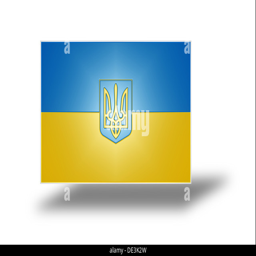
project of the flag with official symbol variety